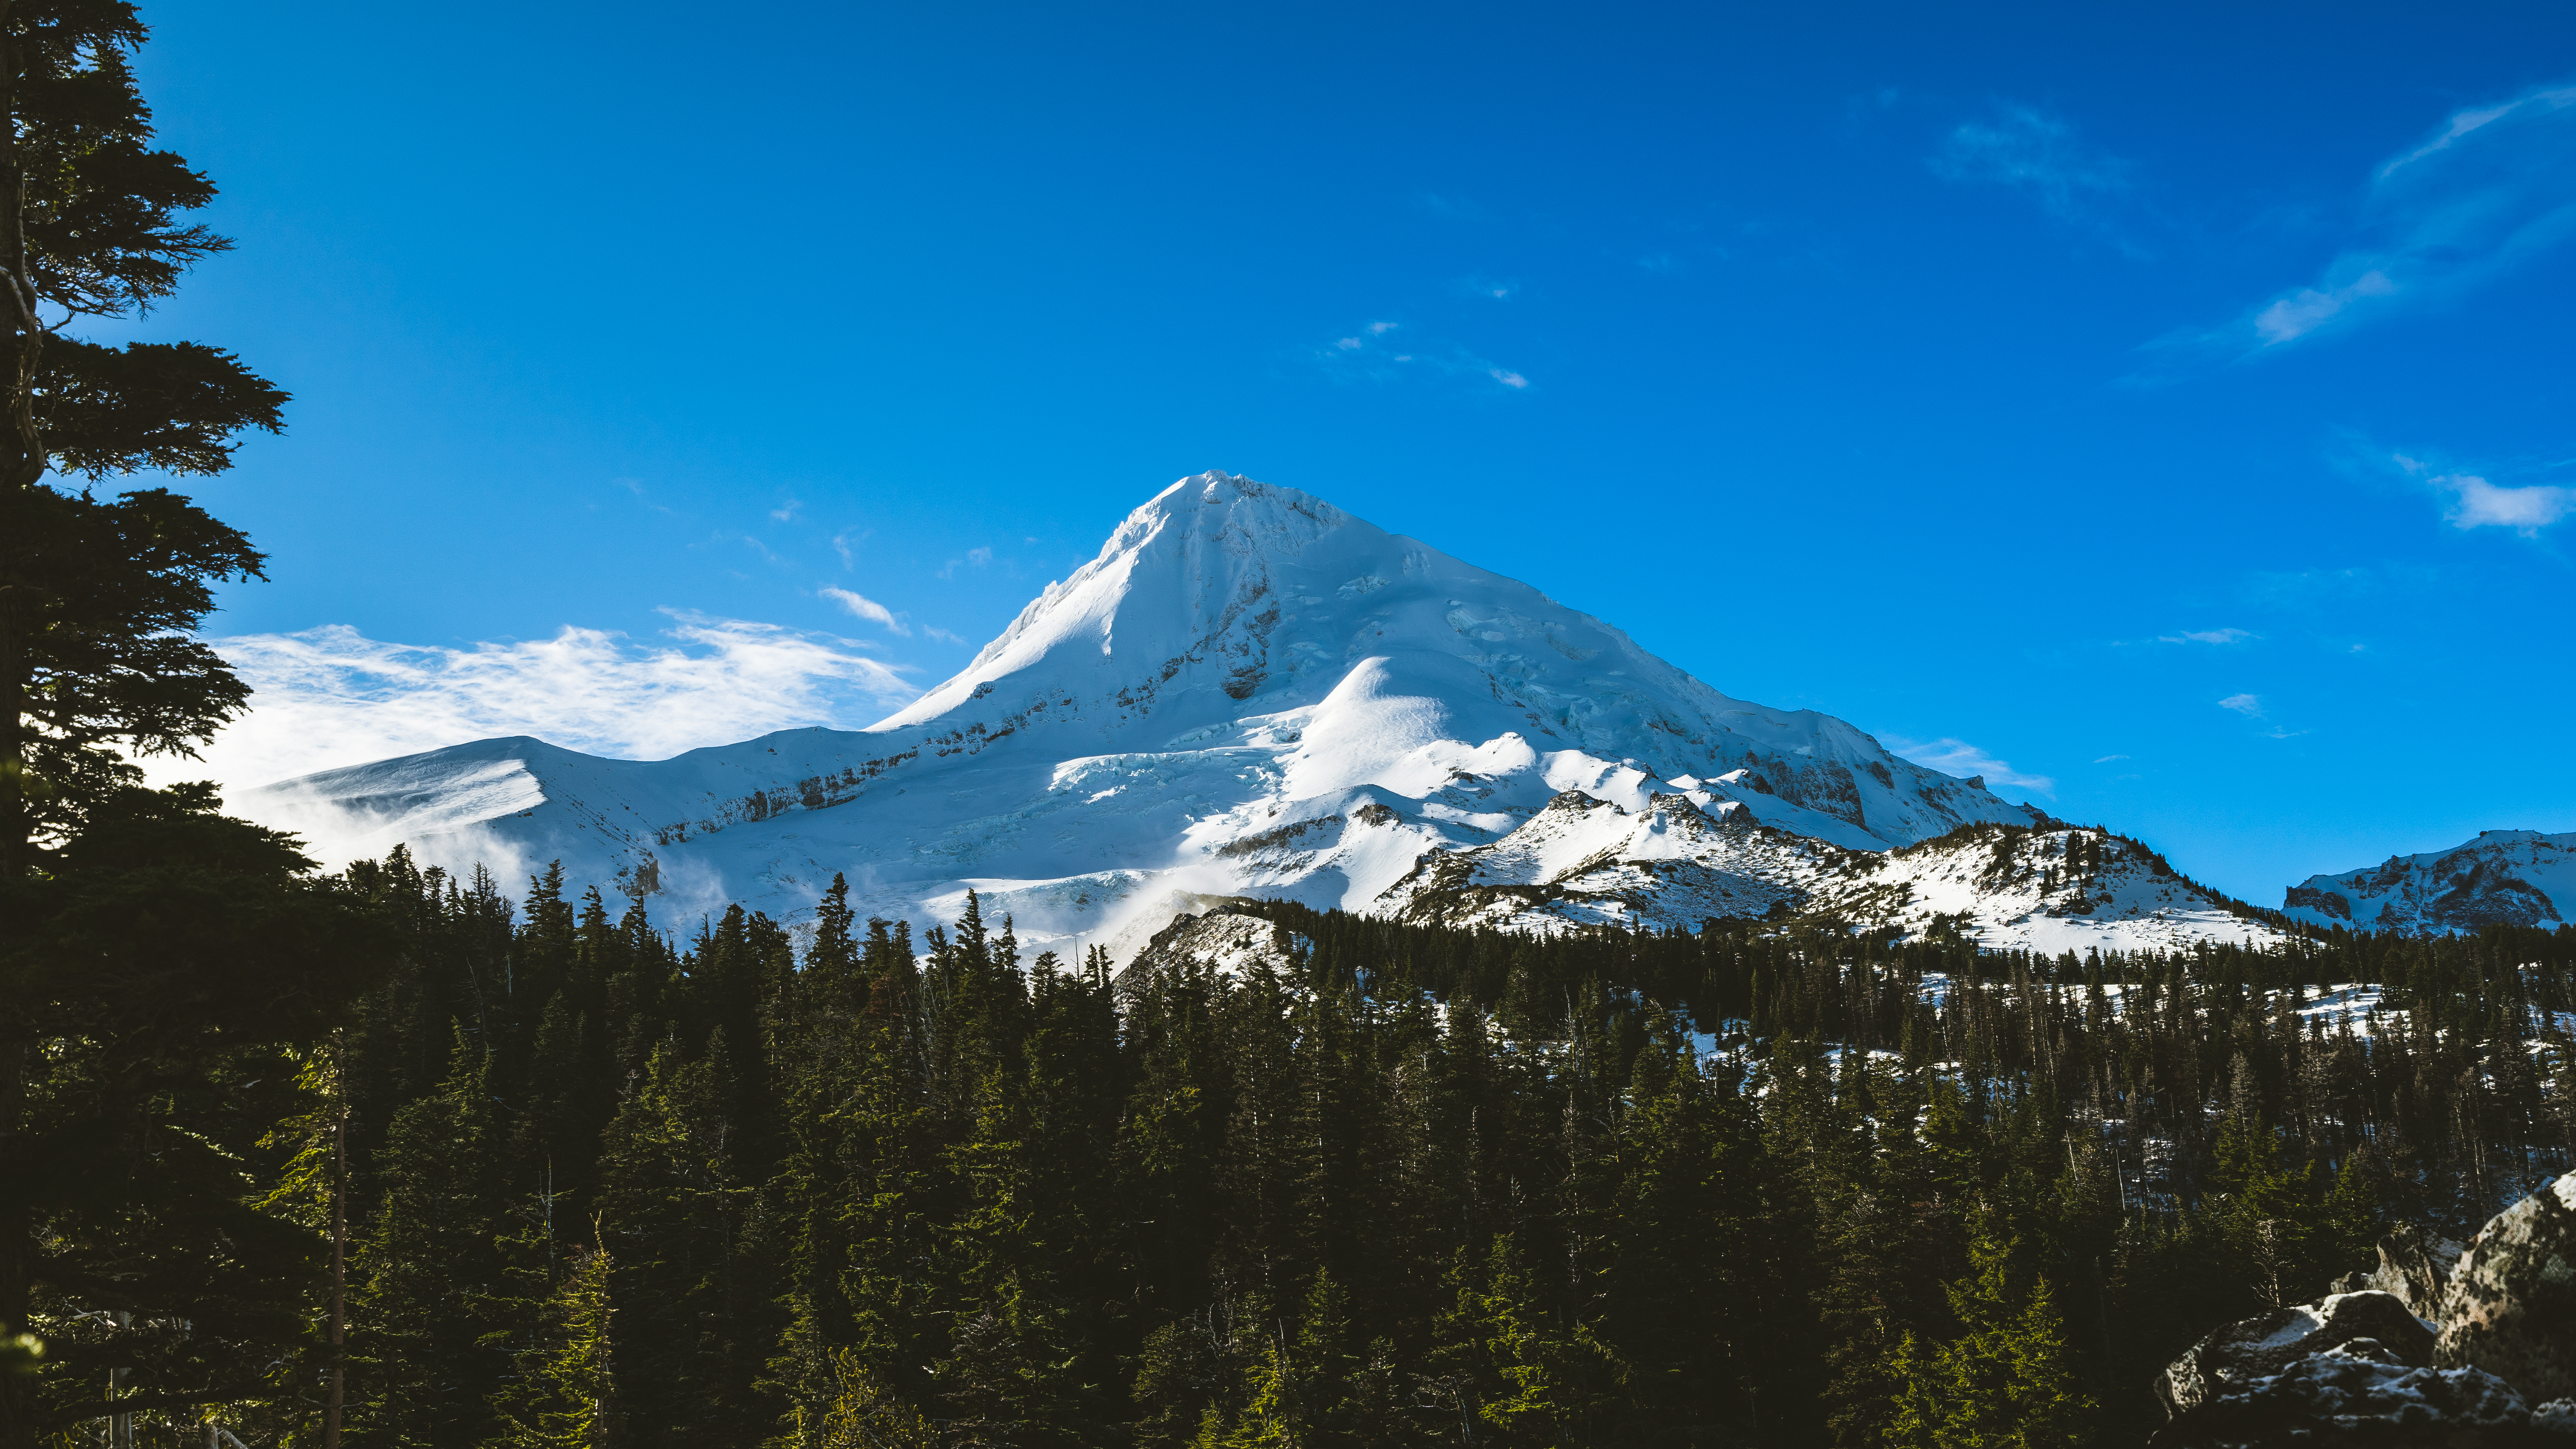
tree, forest, outdoor, wilderness, mountain, snow, sky, mountain range, ice, ridge, summit, publicdomain, background, bluebackground, alps, plateau, fell, ecosystem, landform, geographical feature, mountainous landforms